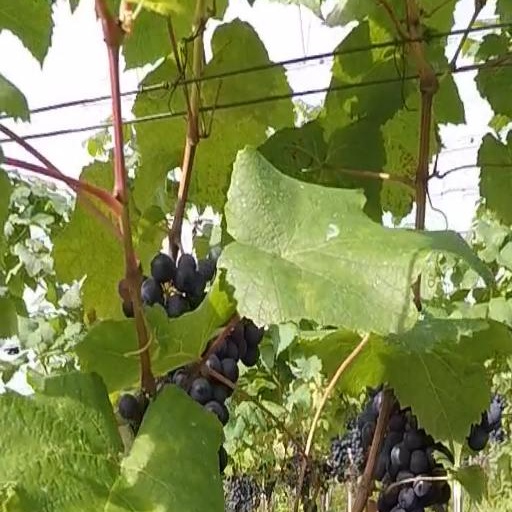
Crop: grape